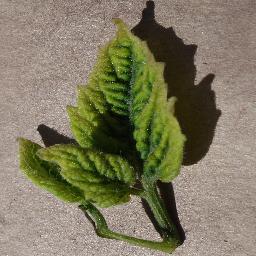
Label: Tomato___Tomato_Yellow_Leaf_Curl_Virus